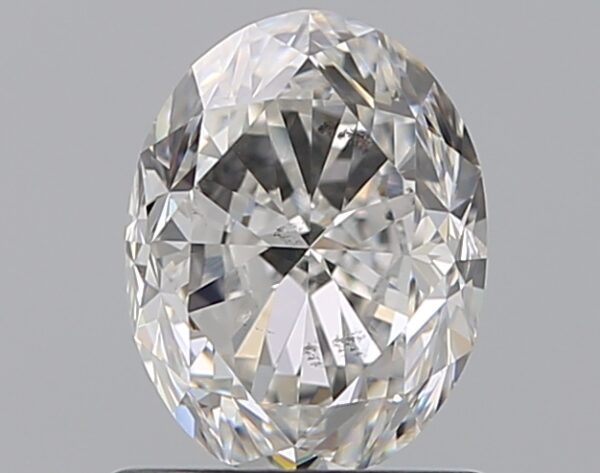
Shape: oval
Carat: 1.02
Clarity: SI1
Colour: F
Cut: GD
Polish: VG
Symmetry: GD
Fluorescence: N
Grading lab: GIA
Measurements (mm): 7.07 x 5.35 x 3.7